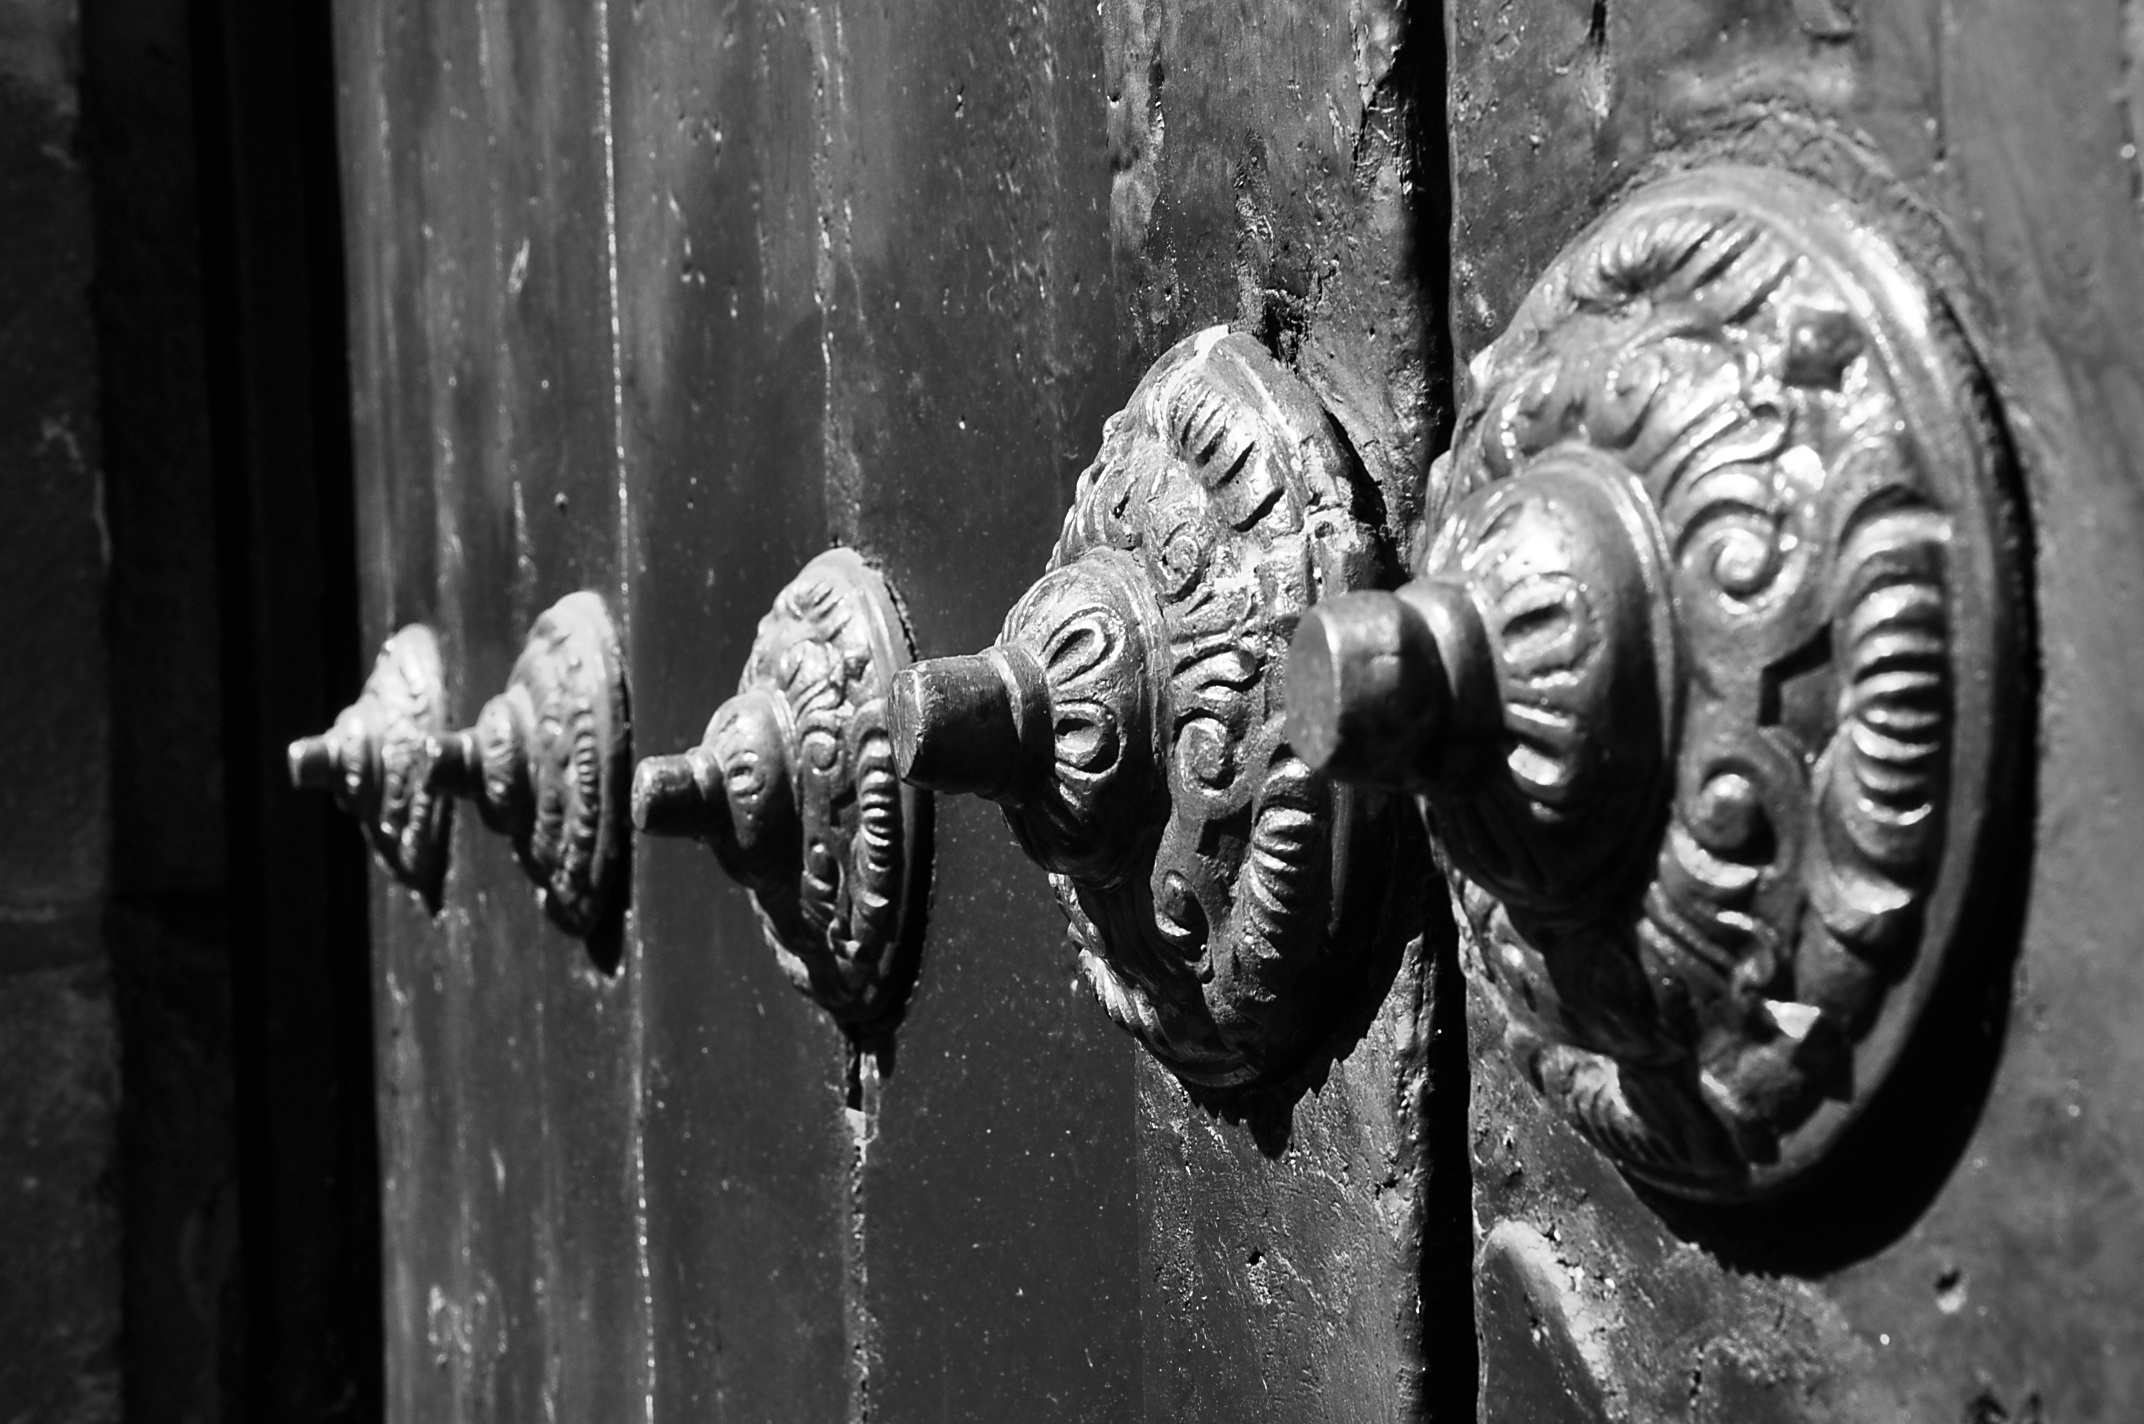
hand, black and white, photography, statue, black, monochrome, door, sculpture, temple, backlight, iron, detail, carving, input, forging, monochrome photography